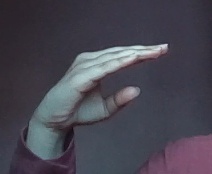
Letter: jeem